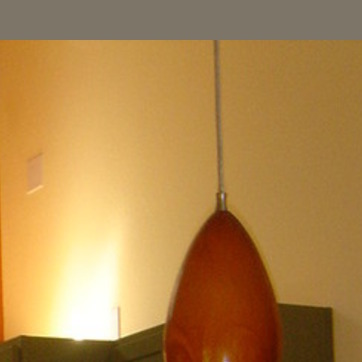
Material: painted